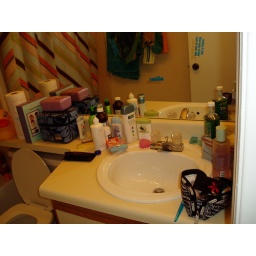
the sink in my bathroom